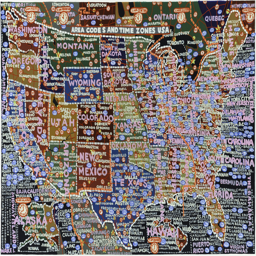
the maps convey a spirit of place